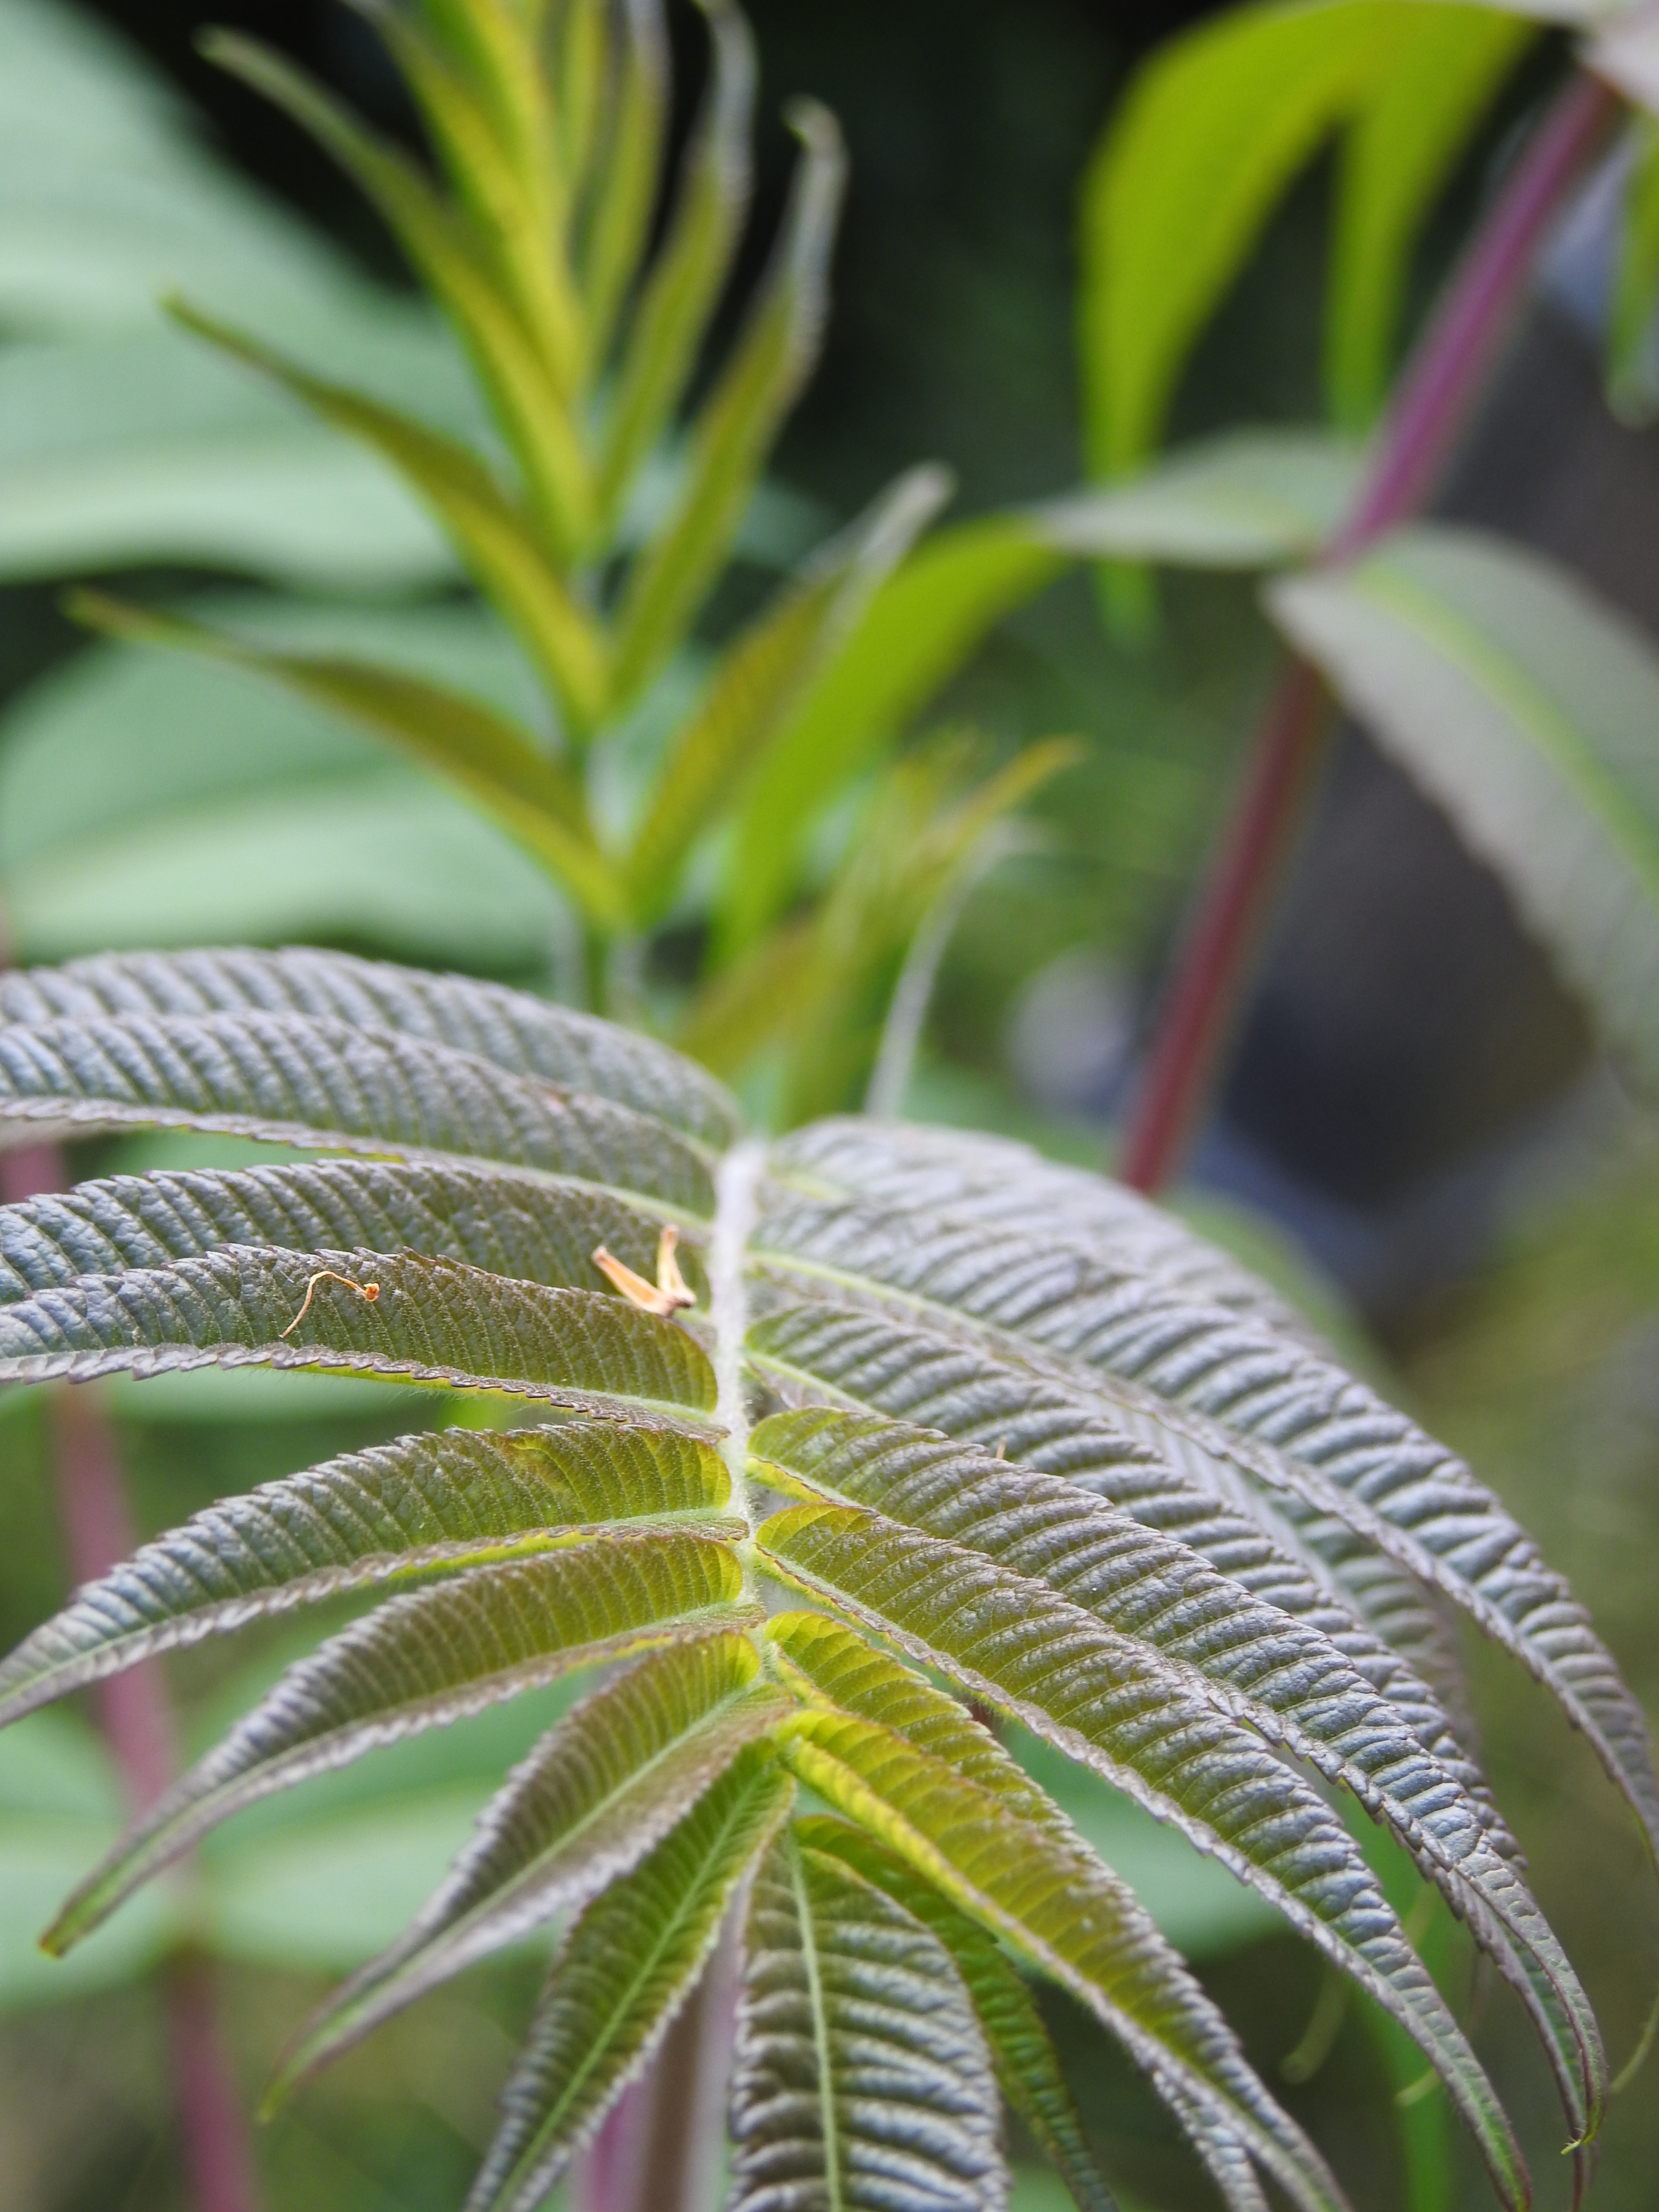
tree, nature, grass, branch, plant, leaf, flower, green, jungle, botany, flora, leaves, shrub, rainforest, tropics, macro photography, flowering plant, plant stem, woody plant, land plant, arecales, palm family